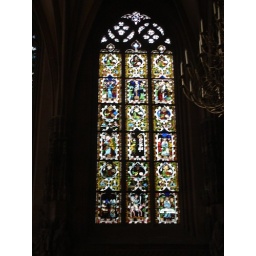
Stained glass windows in the cathedral, Strasbourg, Alsace, France